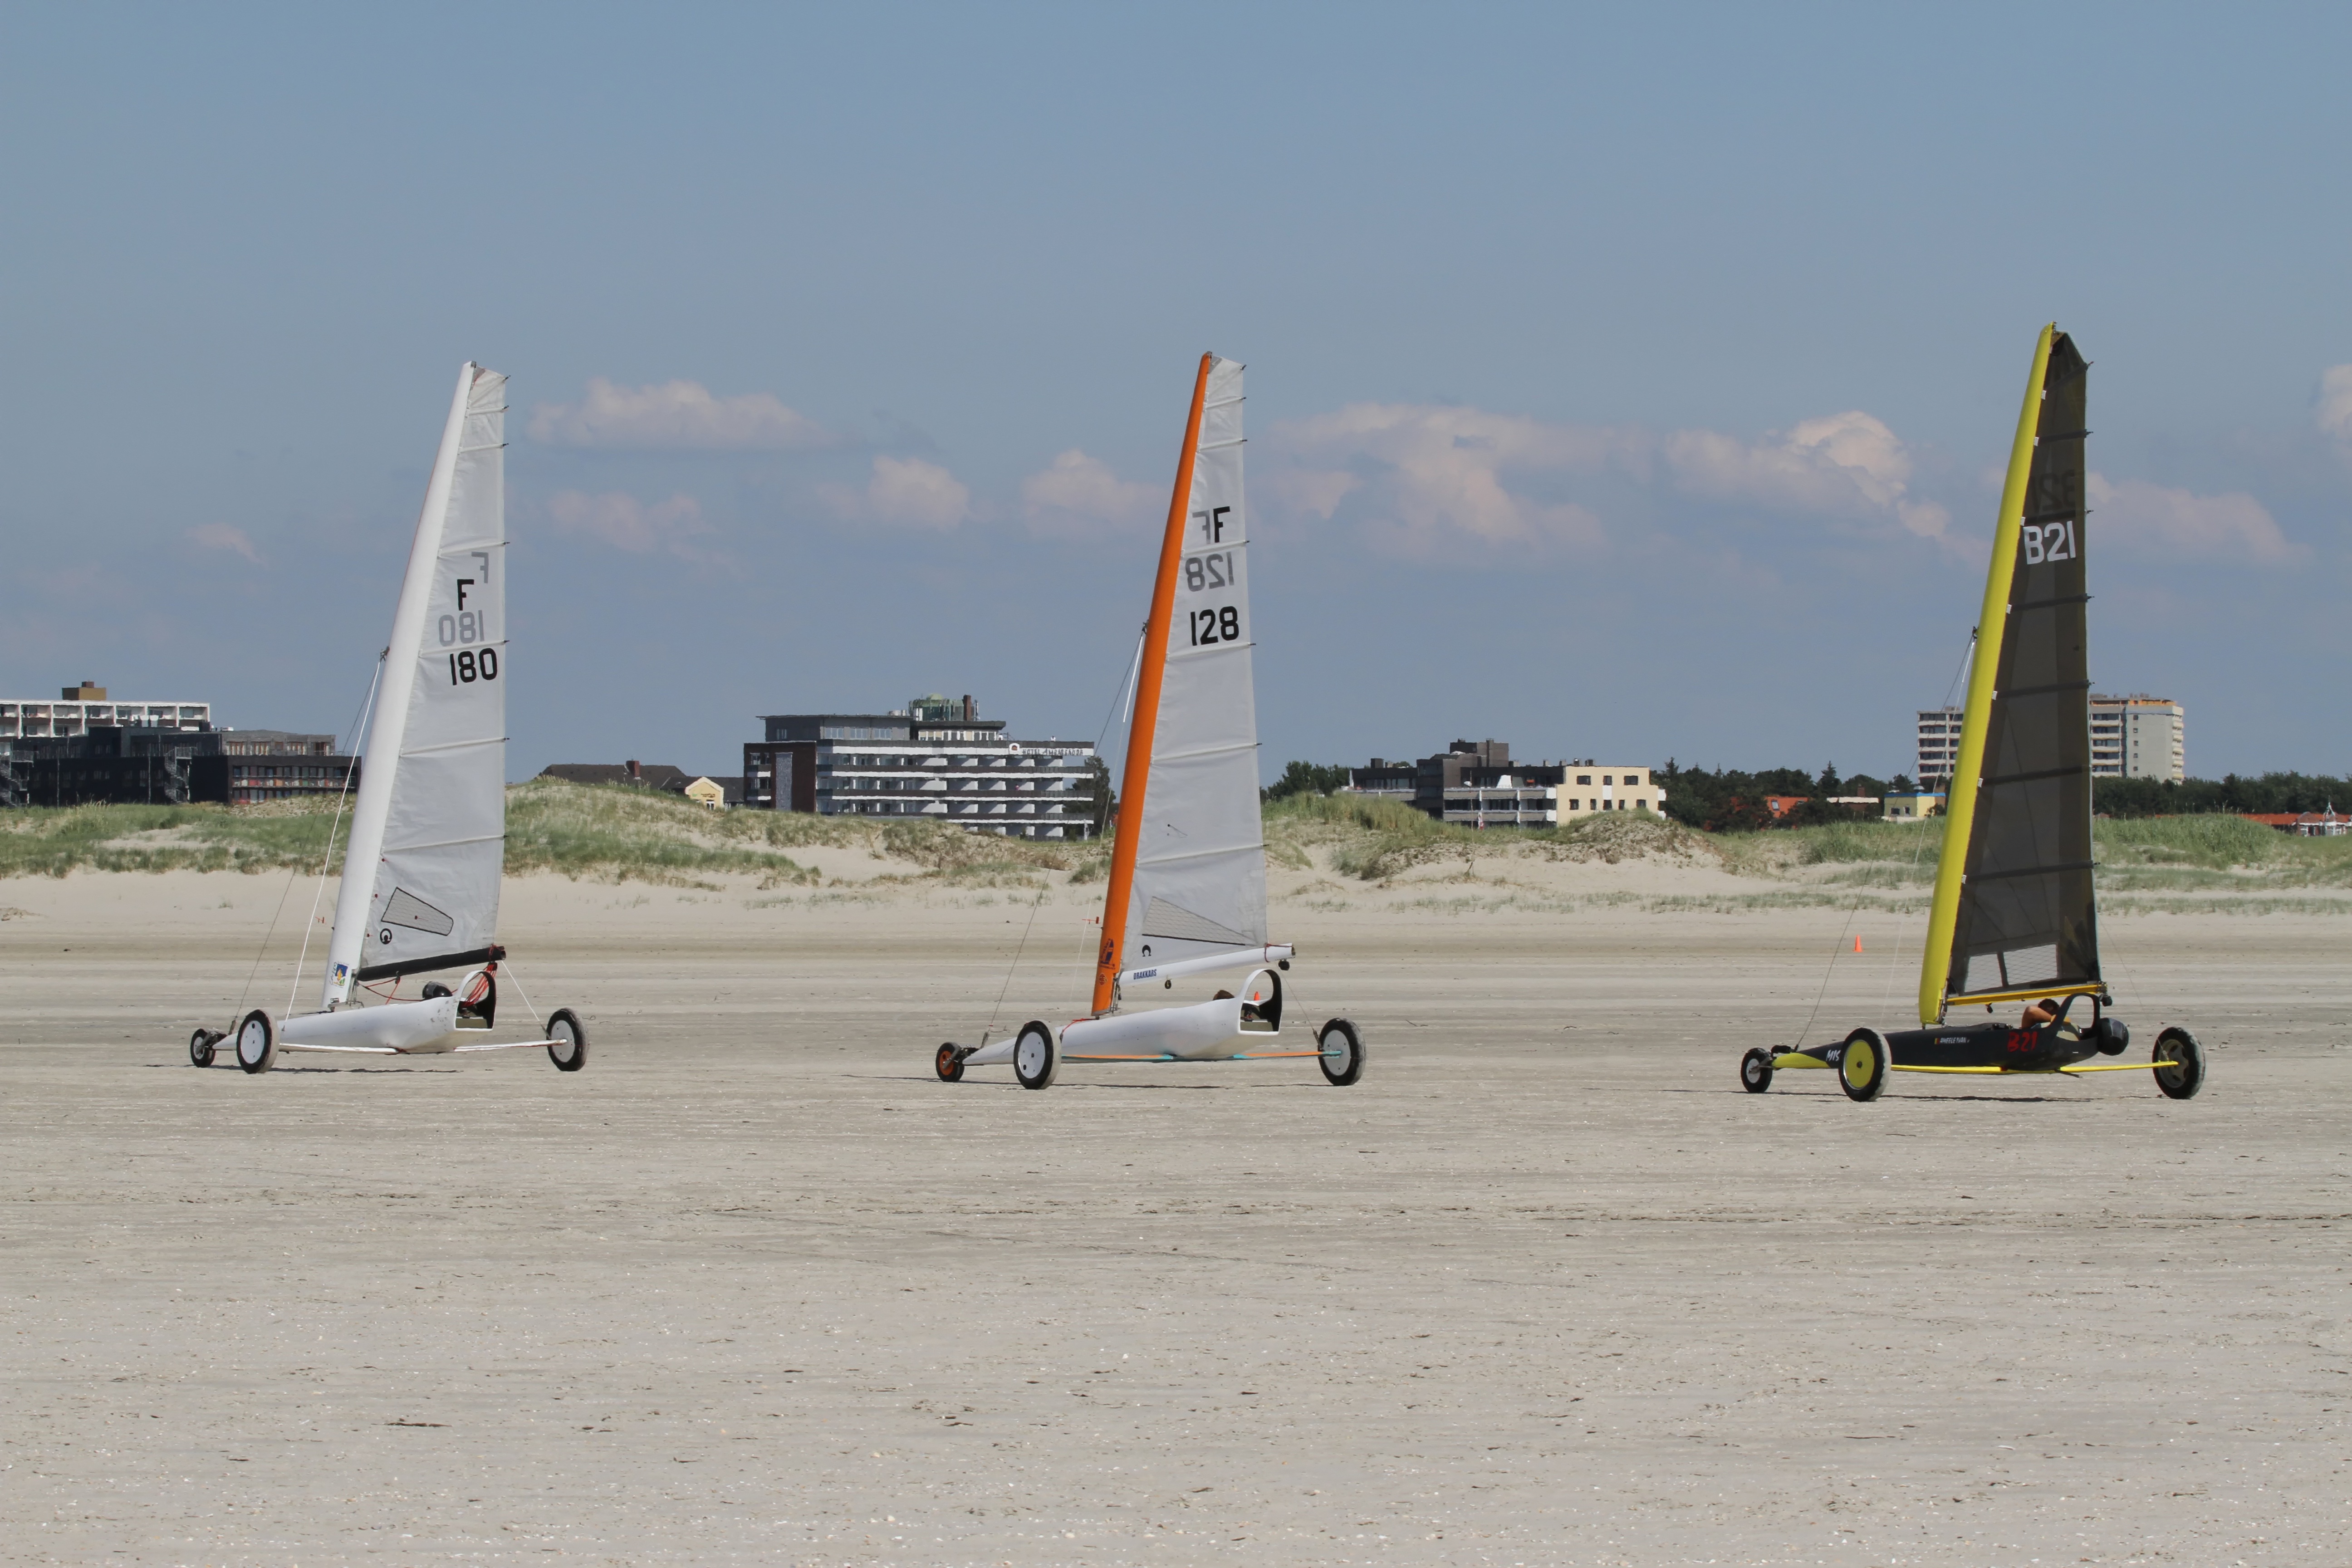
beach, sea, sport, boat, wind, airplane, vehicle, aviation, mast, sailing, bay, sailboat, windsurfing, sail, watercraft, north sea, wadden sea, nordfriesland, sand beach, st peter, beach sailors, atmosphere of earth, windsports, ice boat, land sailing